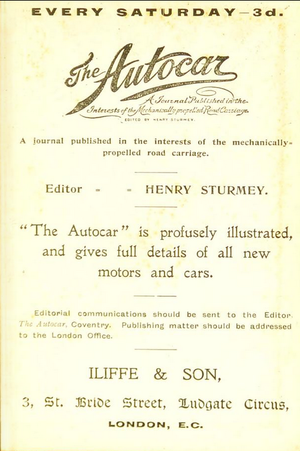
Autocar est un magazine hebdomadaire britannique traitant d'automobile, publié par Haymarket Automobile Publications Ltd. Fondé en 1895, il se considère comme le plus vieux magazine automobile du monde. Il y a maintenant plusieurs éditions internationales, y compris pour la Chine, l'Inde, la Nouvelle-Zélande et l'Afrique du Sud.